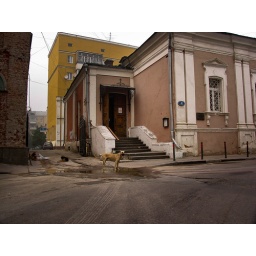
I worked at office in that yellow building in 2005